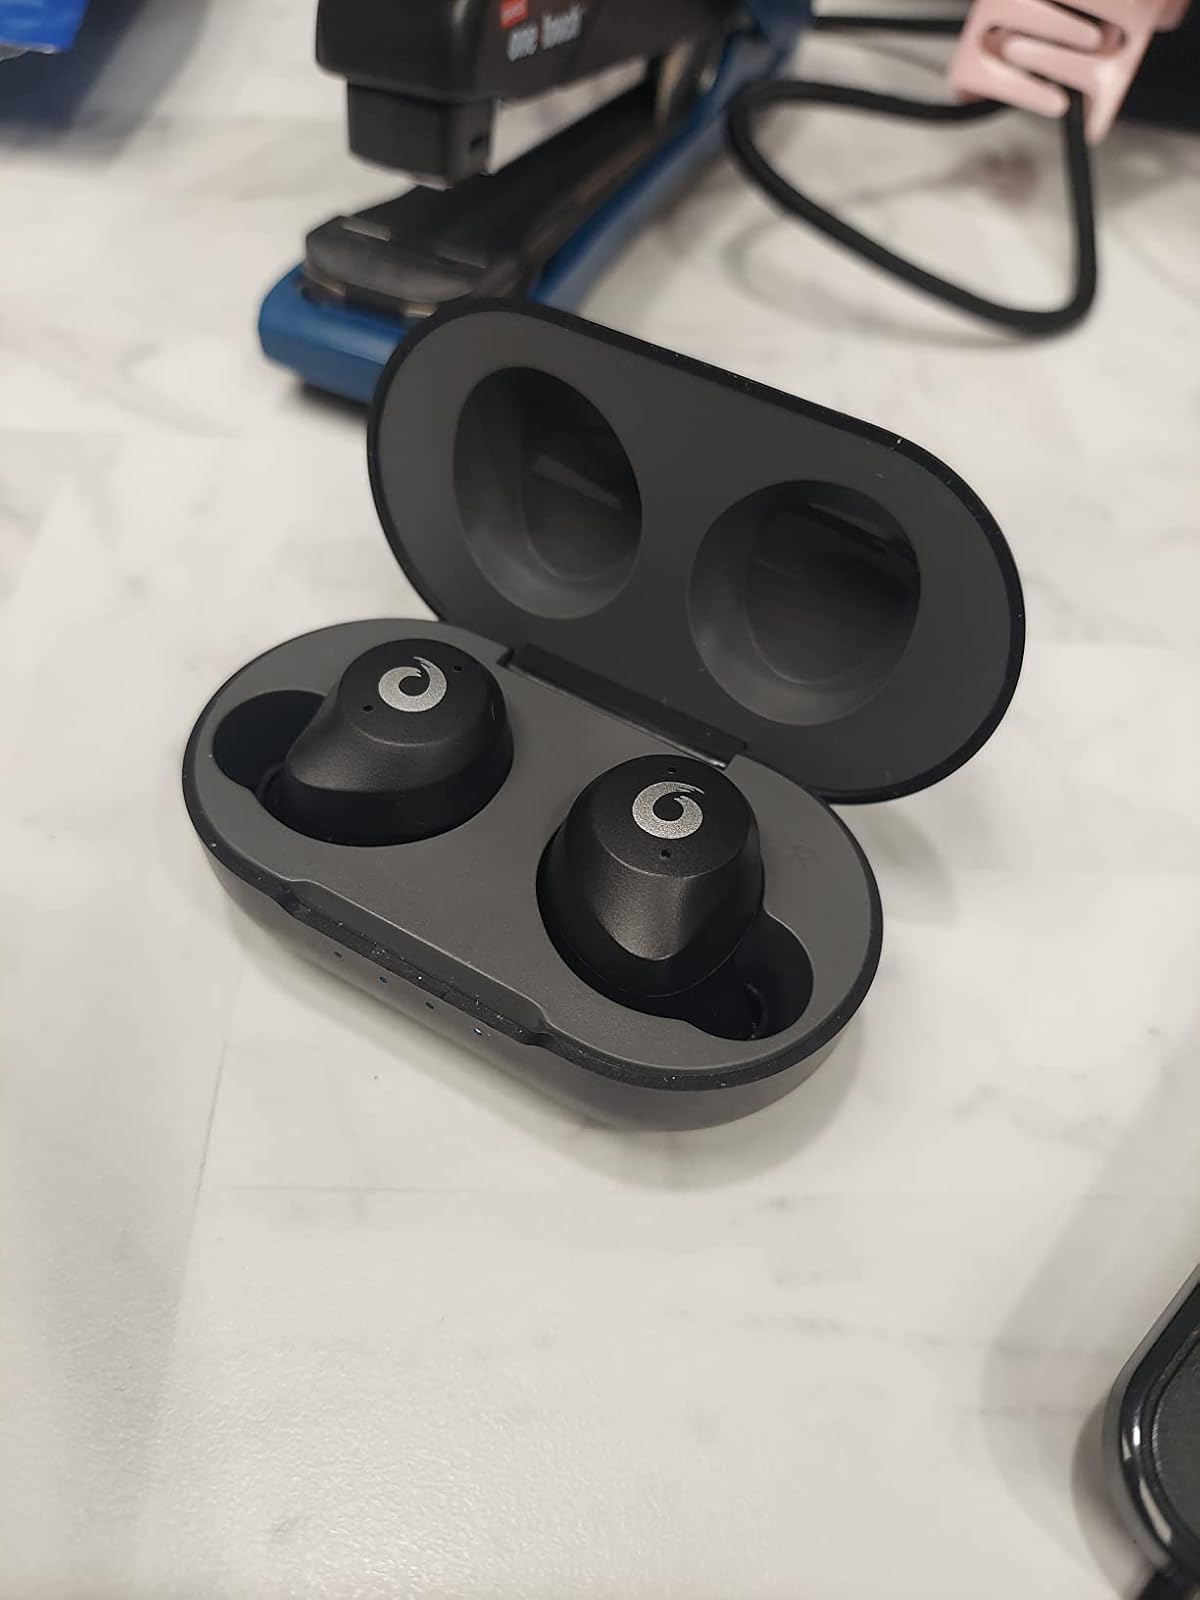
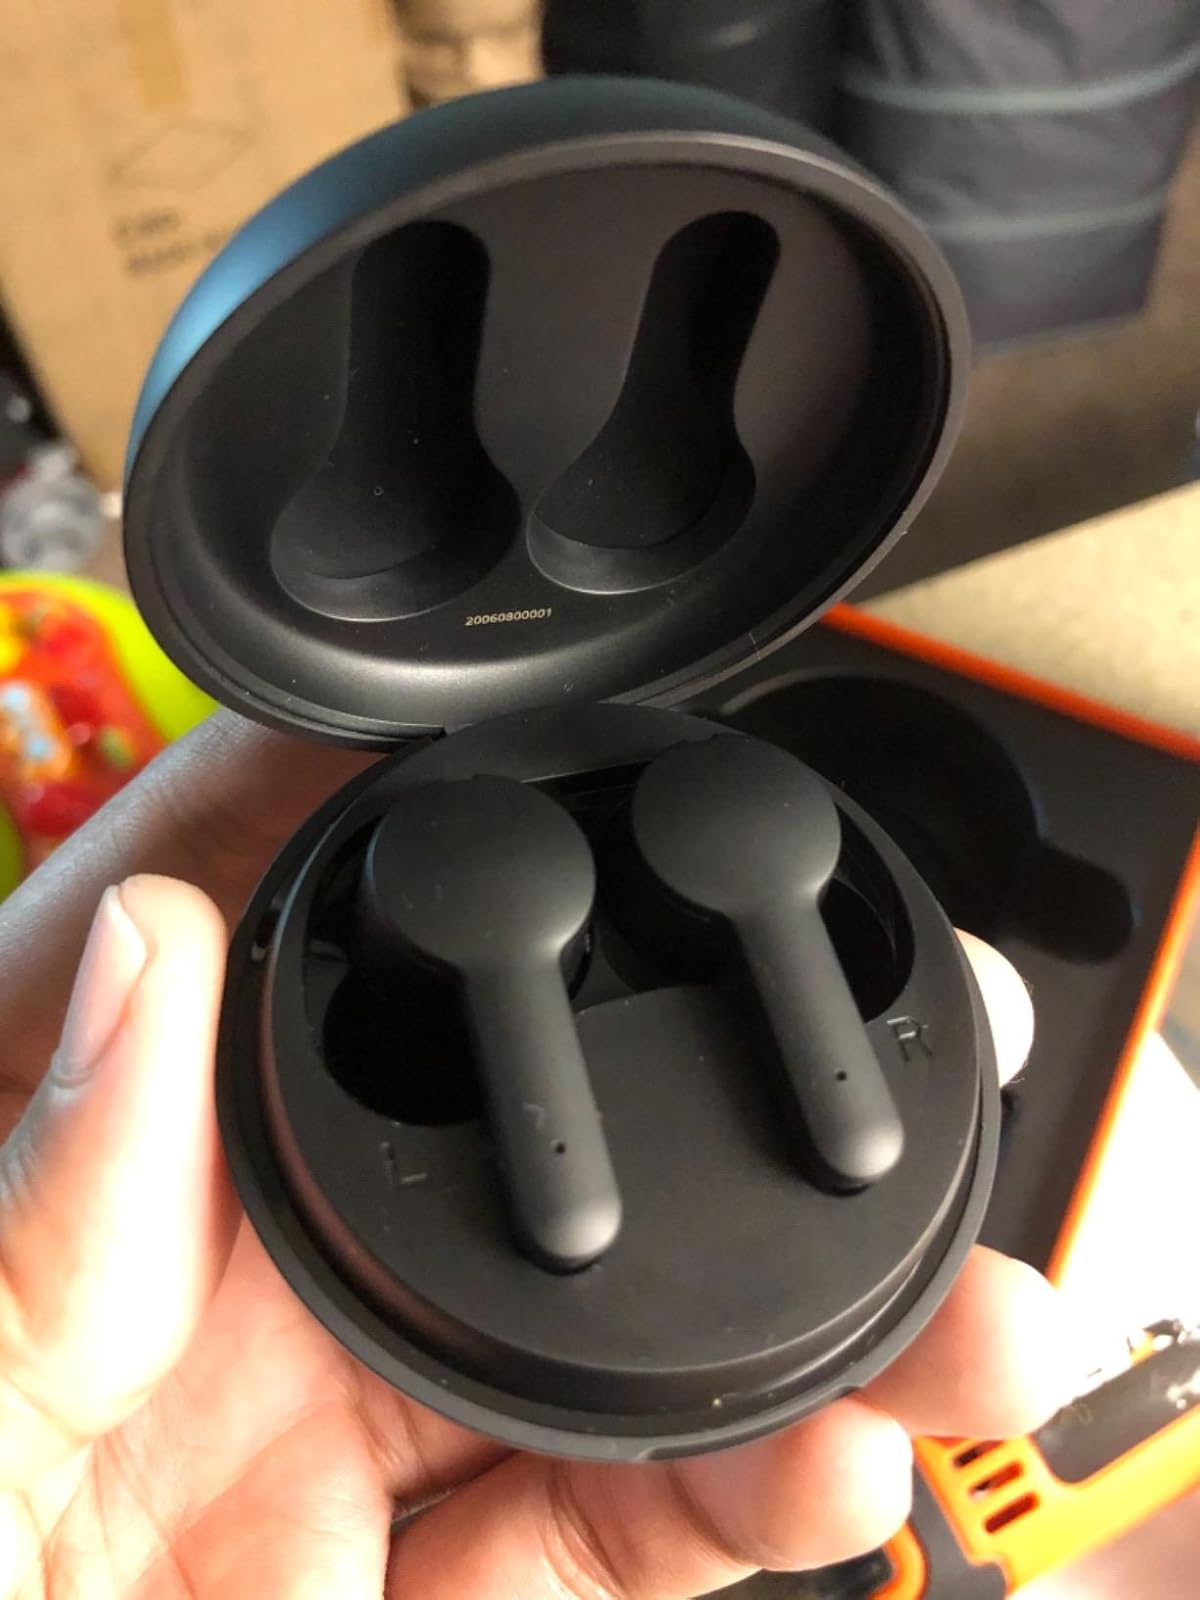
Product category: earbuds
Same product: no